NAL Saras

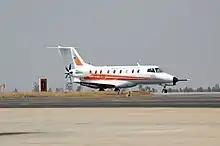
Saras at Yelahanka Air Force Station for Aero India 2007.

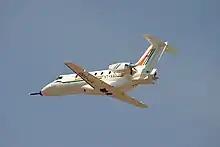
Saras during flight with pusher configuration.

In the mid-1980s, the Research Council recommended that the National Aerospace Laboratories (NAL) should study the civil aviation requirements of India and recommended ways of establishing a viable civil aviation industry. It further recommended that NAL should carry out a formal techno-economical feasibility study of a multi role light transport aircraft (LTA – renamed SARAS in October 1993). The feasibility study (November 1989) showed that there was a significant demand for a 9–14 seat multi-role LTA in the country and estimated a market potential of about 250–350 aircraft in the next 10 years. NAL submitted the feasibility study report to the Research Council in November 1990 and started its search for an industrial partner.